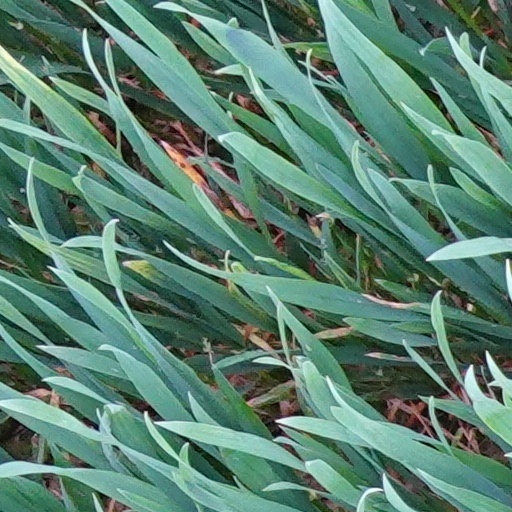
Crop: wheat